Tyasha Harris

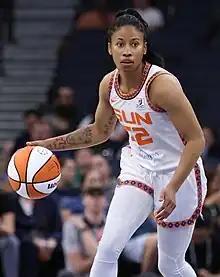
Harris with the Connecticut Sun in 2023

Tyasha Pearl Desiree Harris (born May 1, 1998) is an American professional basketball player for the Dallas Wings of the Women's National Basketball Association (WNBA). She played college basketball for the South Carolina Gamecocks. Harris was selected to third team All-American by the Associated Press (AP) and by the U.S. Basketball Writers Association (USBWA) in 2020. She is also the winner of the 2020 Dawn Staley Award, which is named after her coach at South Carolina. On January 31, 2025, it was reported that Harris was traded to the Dallas Wings.